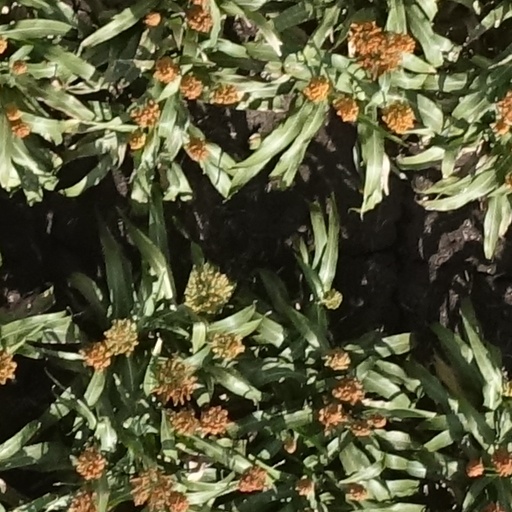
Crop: sorghum